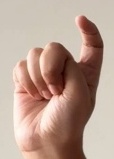
ASL sign: X